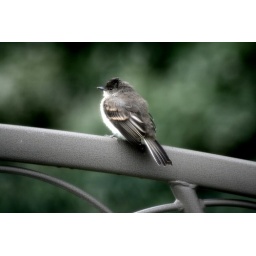
This was taken through the screen in my tiny kitchen window.